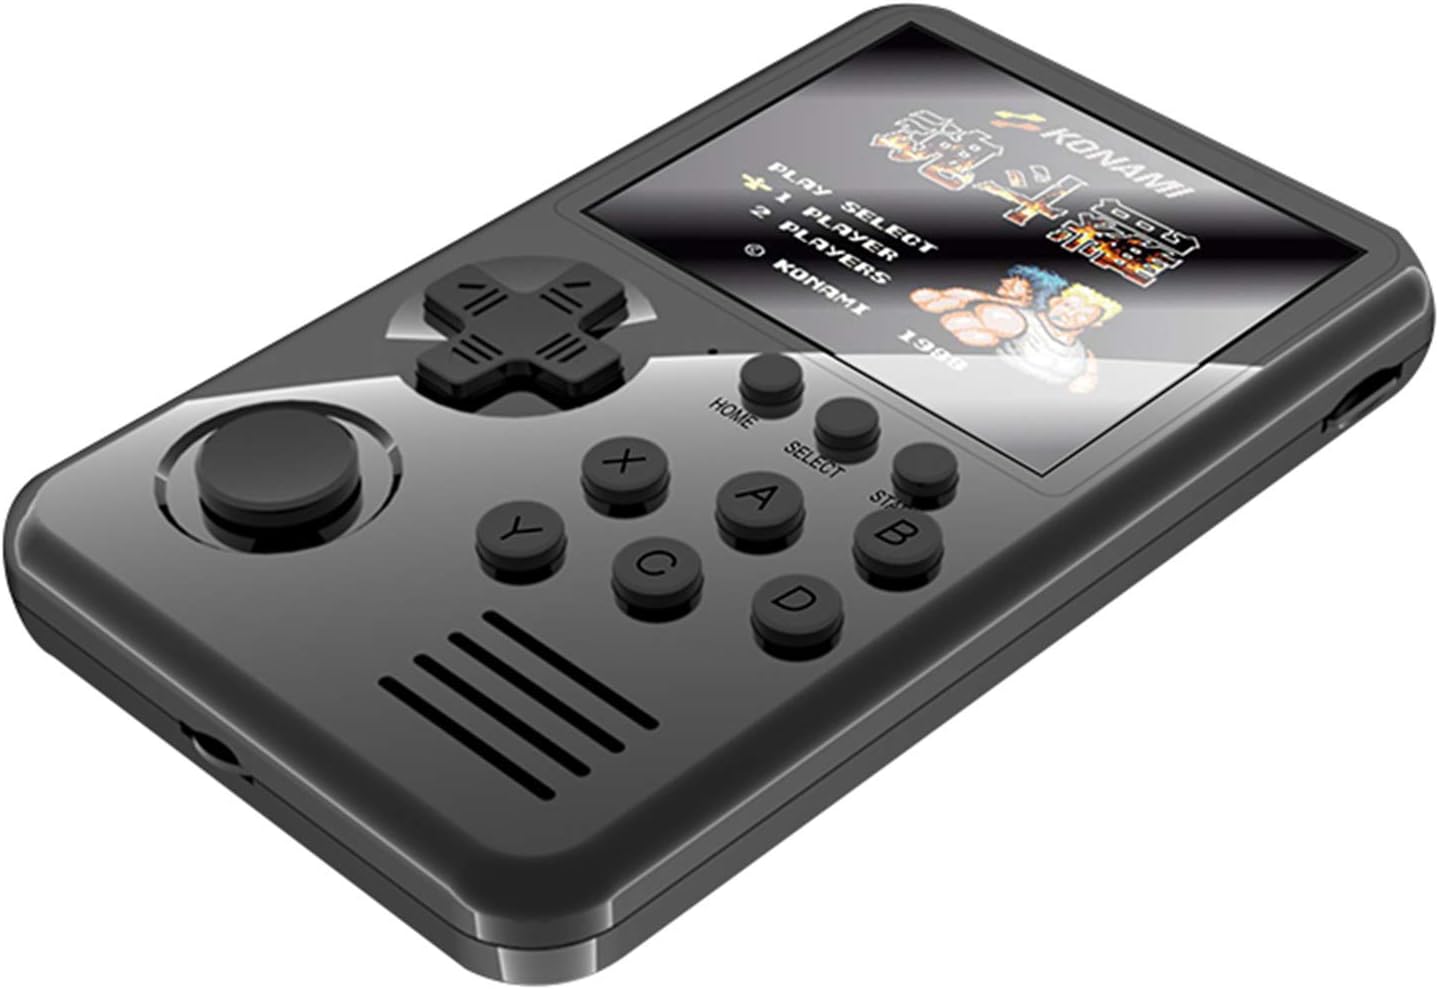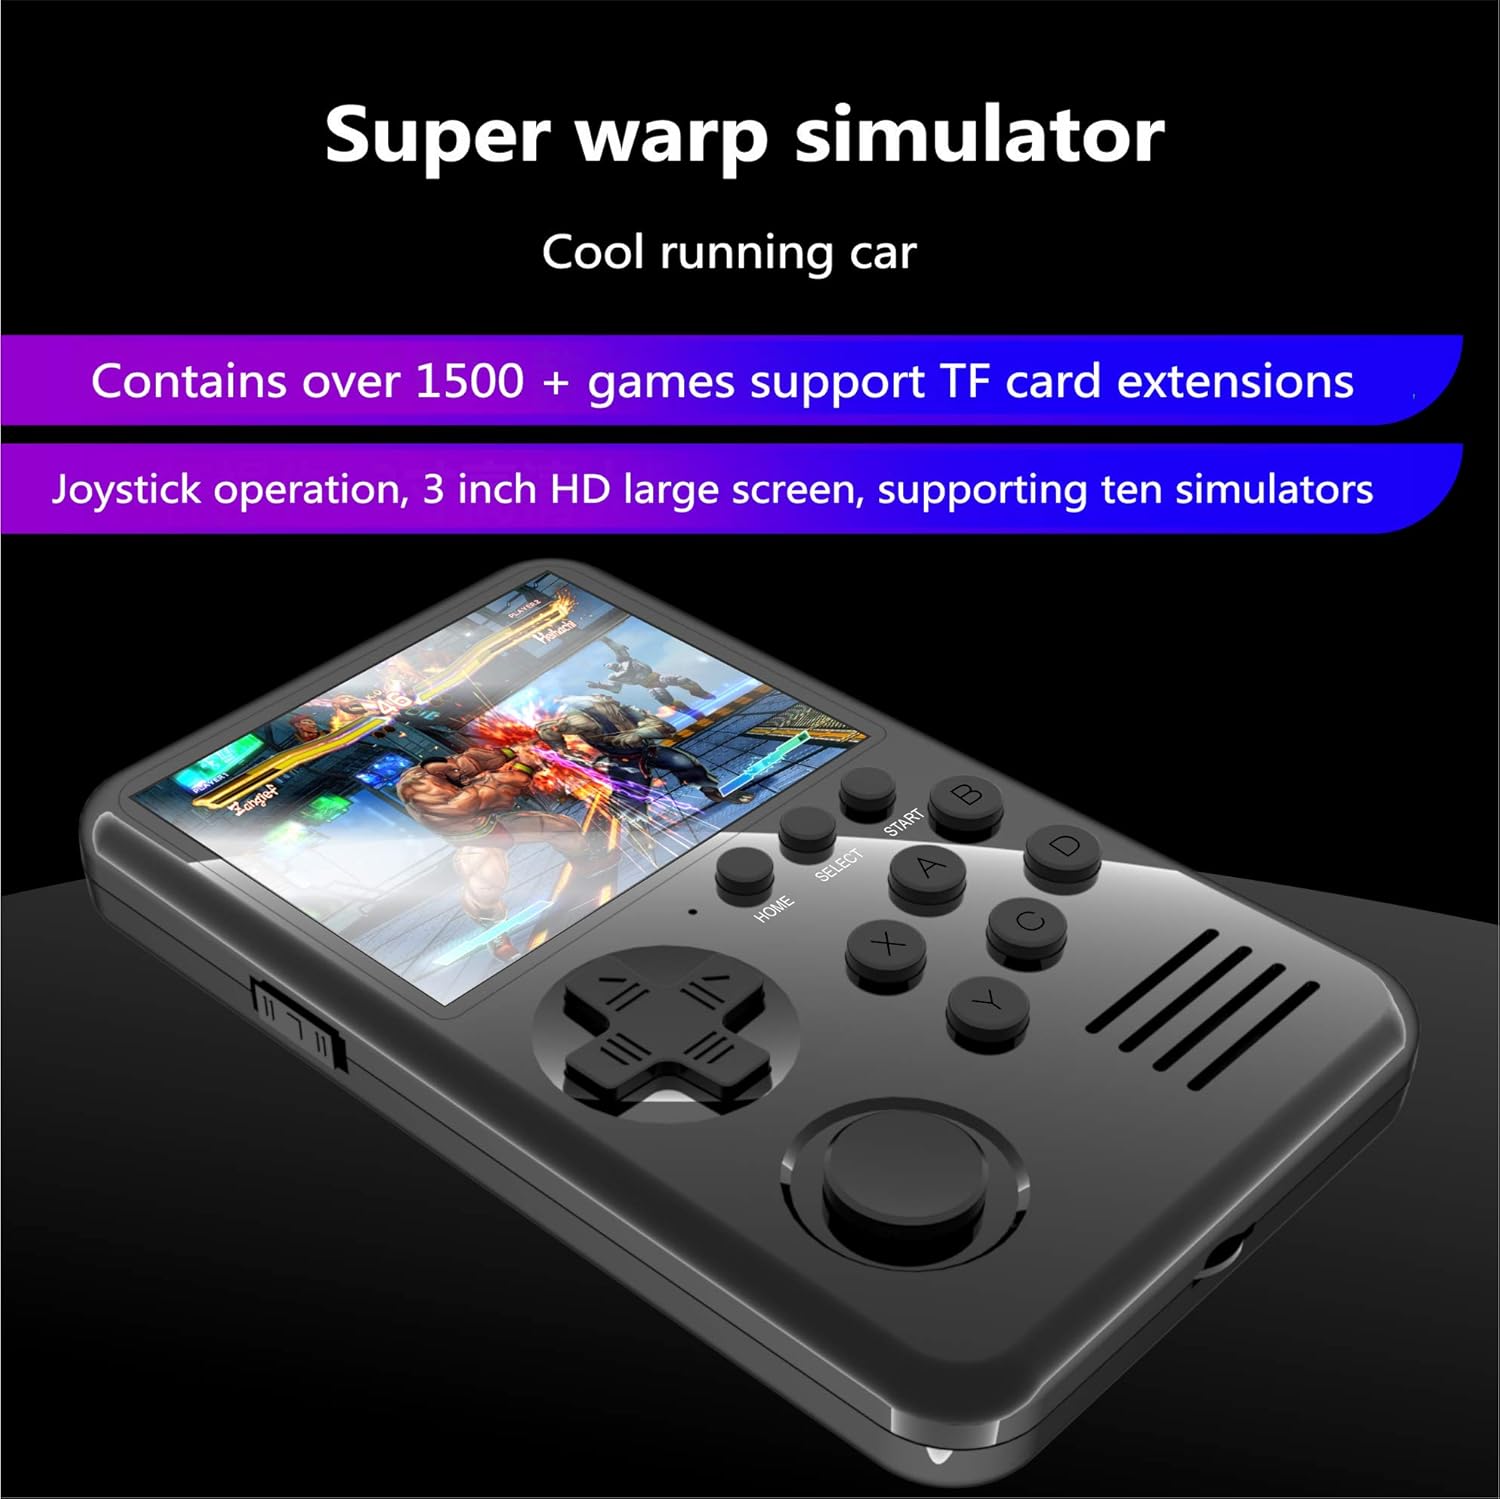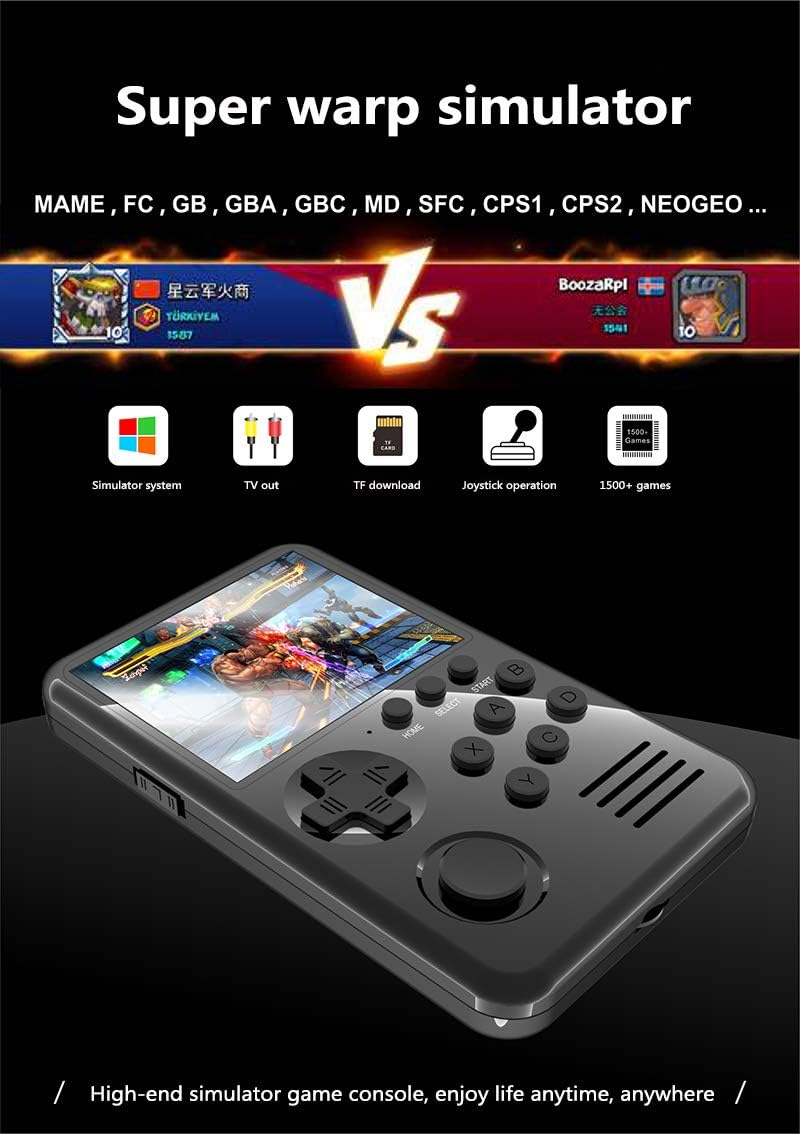
YOPU Handheld Game Console with 1500 Classical Games M3S Mini Game Player 16 bit Retro Game Consoles Console with 4G Games Card Gaming Support TV Connection(Black)
Category: All Electronics
Description: Features: This handhold Mini is a Retro themed game console with 800 variation old time favorite games of the past. Play on a nostalgic experience while playing retro games of the past. Digital multi-platform device that can be played on TV. The backlight function of the screen ensures that players can play games anywhere. Features: 1.Built-in 1500 Classical Games,Massive games made you enjoy the childhood fun. 2.800mAh rechargeable battery,you can play games long time without charging. 3.Mini palm size design ,it is convenient for you to carry it outside. Specifications: Model: M3s Screen: 3inch TFT Screen Color: black, red, white, blue Memory 4G high-speed card Battery: 1200mAh Rechargeable Lithium Battery Life: 5h interface type USB Connection mode Wired Video/audio interface AV line Applicable age group 6 years old and above Product size 130*79.4*17.3mm Package Included: 1*Game console 1*Charging Cable 1*AV line 1*Manual Notes: Due to the difference between different monitors, the pictures may not reflect the actual color of the item. Compare the detail sizes with yours, please allow 1-3cm error, due to manual measurement. Please leaving a message before you give the bad feedback, if the products have some problems. Thanks for your understandings
Features: 🎮【Built-in 1500 Super Classic Games】Built-in 1500 retro FC games in one console. This handheld game console will satisfy your daily games needs and bring back your memory of childhood having fun playing games. | 🎮【Support TV Connection】: Including game board, USB cable and AV output cable, handheld game console can connect a 3.0-inch screen game console to the TV, allowing you to enjoy big screen play Happy gaming! | 🎮【Rechargeable Battery】: Our mini game player has a built-in 1200mAh rechargeable lithium battery, which can support up to about 5 hours of game time after being fully charged. | 🎮【Small & Easy to Carry】: 130*79.4*17.3mm, Mini Game Playe has a light and compact body, which can be carried with you and free to move around during working hours. It is the best choice for relaxation. Play anytime, anywhere, enjoy the fun of train, airplane, camping or travel. | 🎮【The Perfect Gift】: This handheld game console is loved by both adults and children. It is a memory for adults and the best holiday or birthday gift!